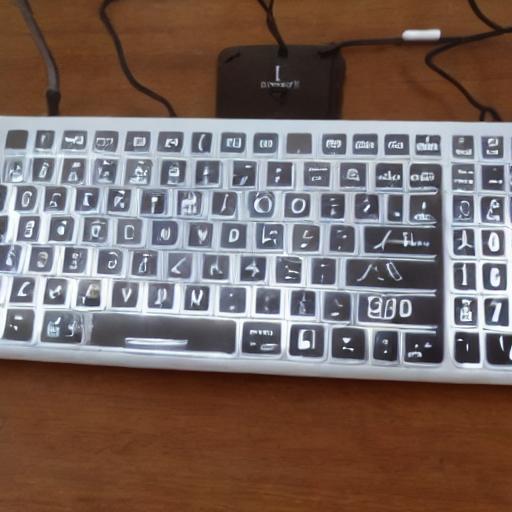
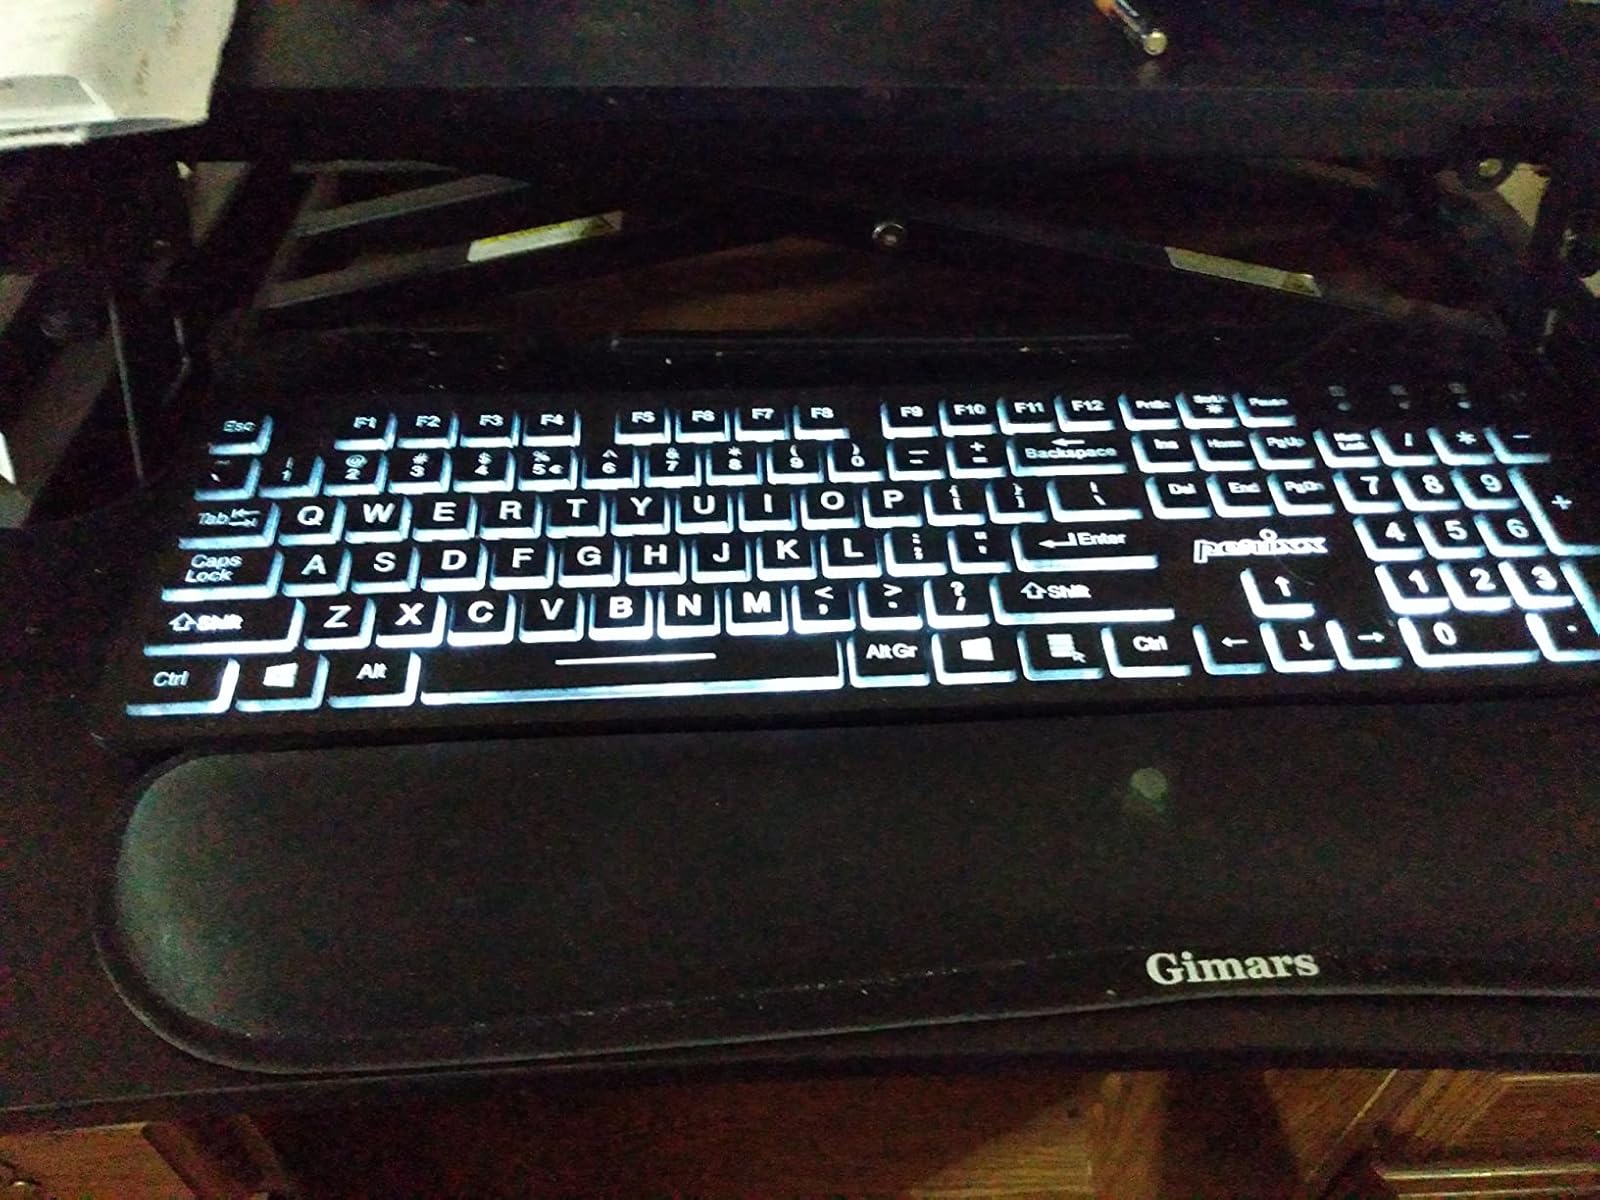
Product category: keyboard
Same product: no